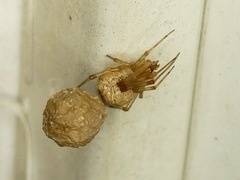
Species: Parasteatoda_tepidariorum